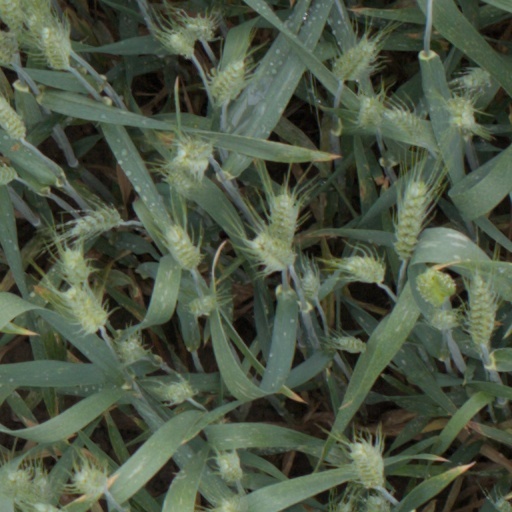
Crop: wheat